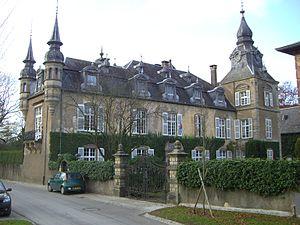
Bettendorf est une localité luxembourgeoise qui est le chef-lieu de la commune de même nom située dans le canton de Diekirch.